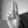
ASL letter: U